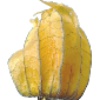
Label: images